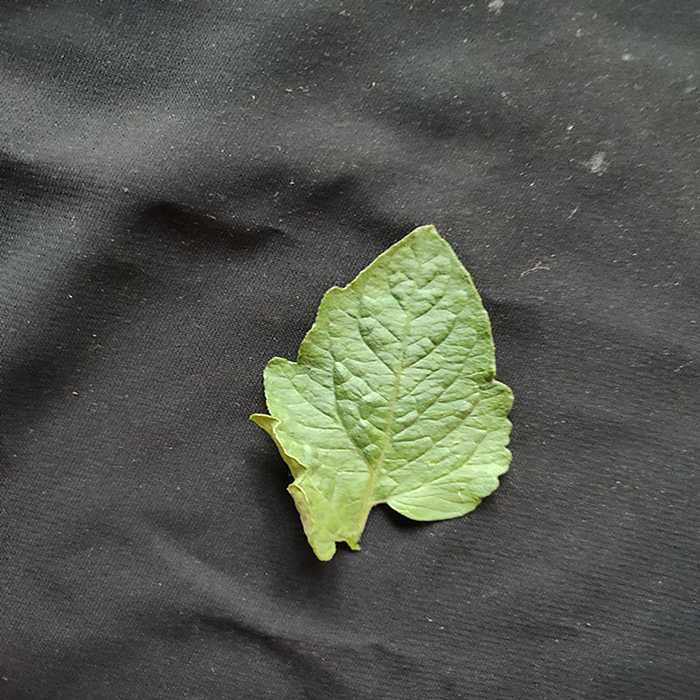
Plant: Tomato
Label: Tomato Fresh leaf